Armageddon Gospels

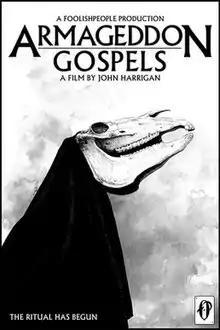
Film poster

Armageddon Gospels is a 2019 British folk horror film written, produced and, directed by John Harrigan and produced by the British immersive theatre and production collective FoolishPeople. The film premiered at the 2018 Byline Fest and was released on the 31 October 2019.